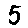
Label: 5